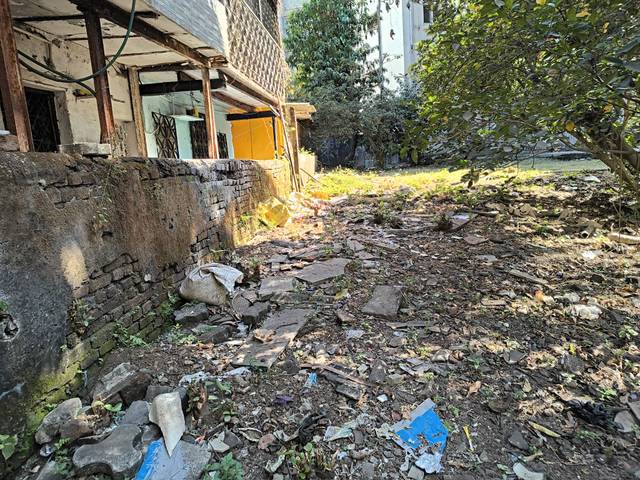
Region: India
Coordinates: 19.168, 72.851